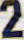
Number: 2